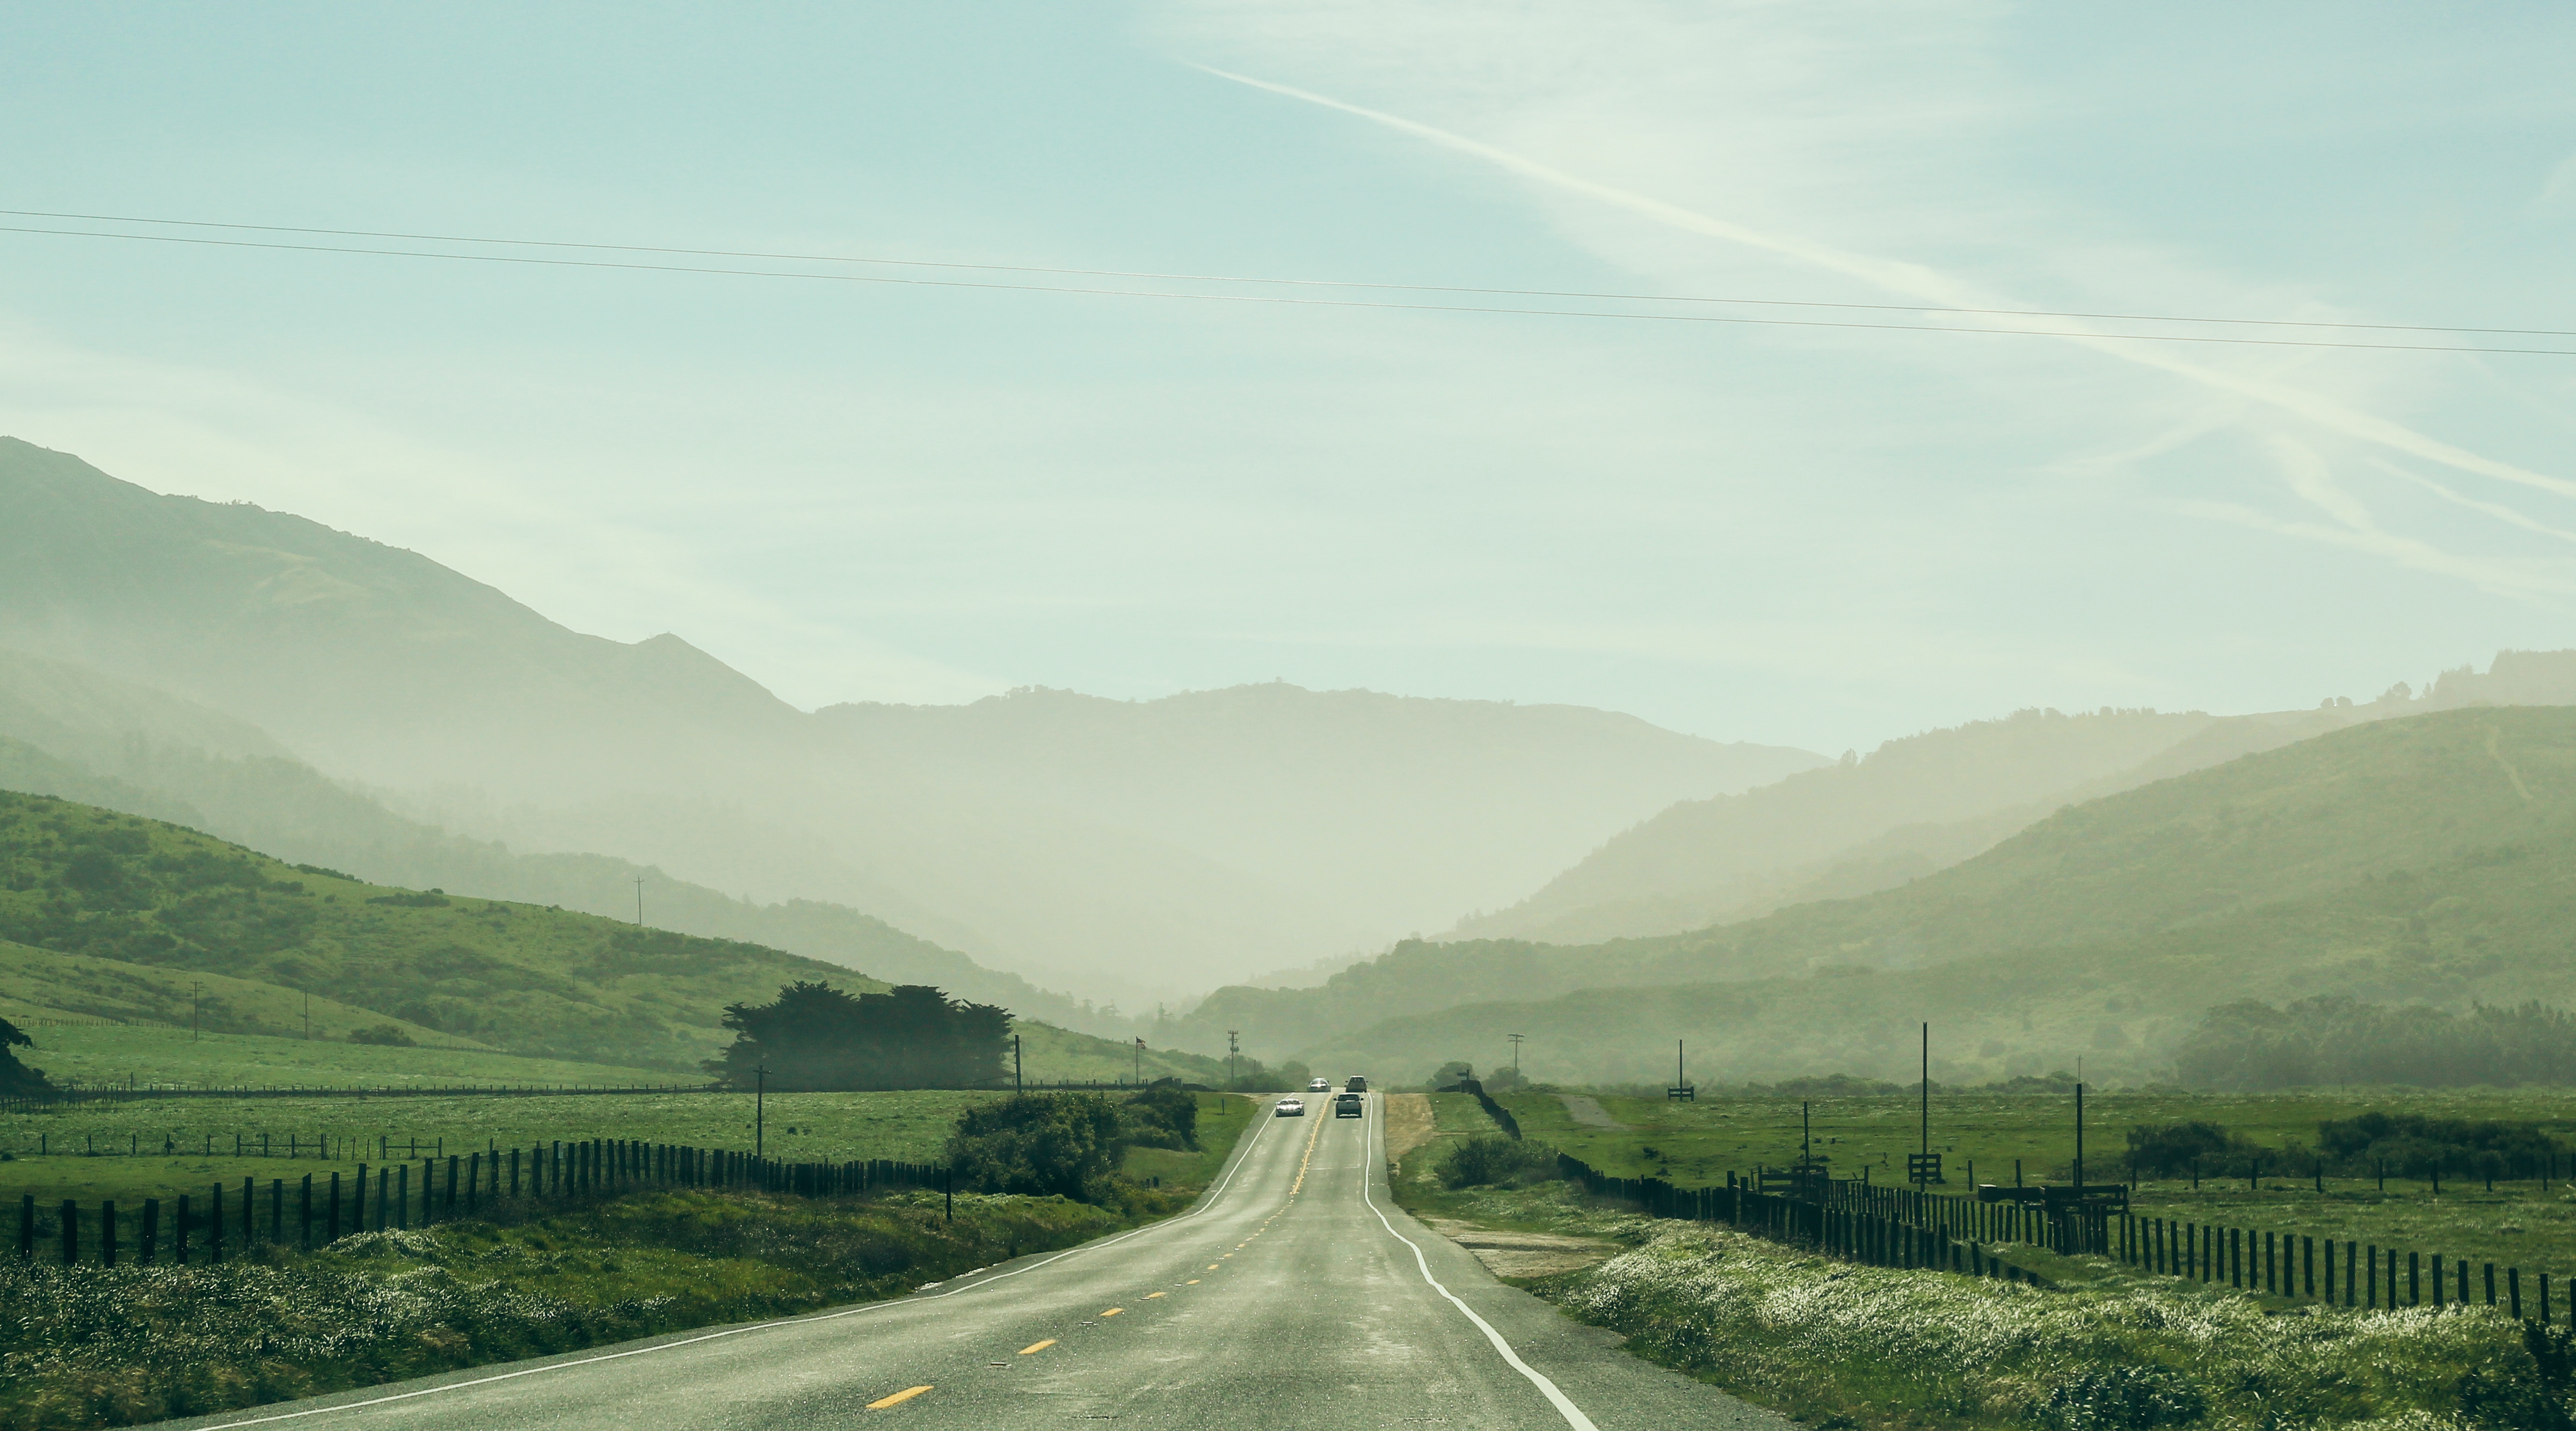
landscape, nature, horizon, mountain, cloud, sky, road, mist, field, morning, hill, highway, valley, mountain range, haze, reservoir, highland, plain, road trip, alps, infrastructure, plateau, rural area, mountain pass, atmospheric phenomenon, mountainous landforms, controlled access highway